Amhara Region

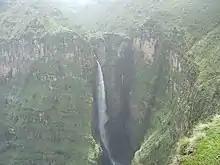
Jin Bahir Falls in the Semien Mountains

The lake islands were the home of ancient Ethiopian emperors. Treasures of the Ethiopian Church are kept in the isolated island monasteries (including Kebran Gabriel, Ura Kidane Mehret, Narga Selassie, Daga Estifanos, Medhane Alem of Rema, Kota Maryam and Mertola Maryam). The body of Yekuno Amlak is interred in the monastery of St. Stephen on Daga Island; other Emperors whose tombs are on Daga include Dawit I, Zara Yaqob, Za Dengel and Fasilides. Other important islands in Lake Tana include Dek, Mitraha, Gelila Zakarias, Halimun, and Briguida.